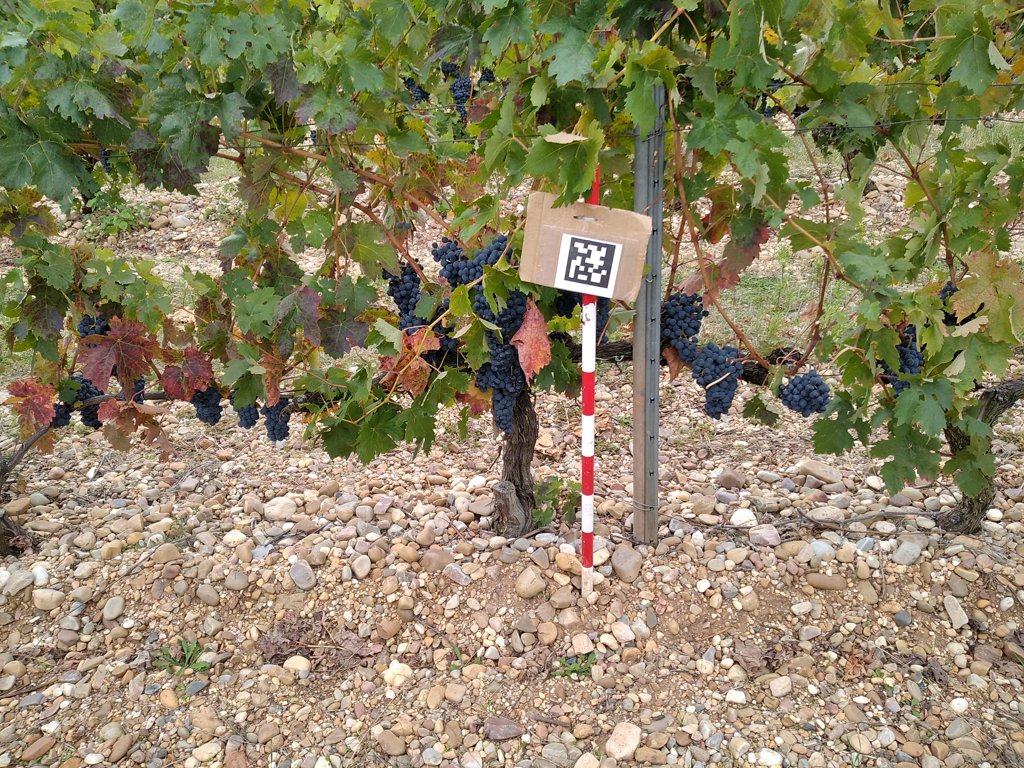
Berries visible: 671
Grape clusters: 18